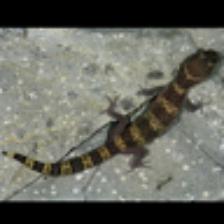
Label: NonHuman